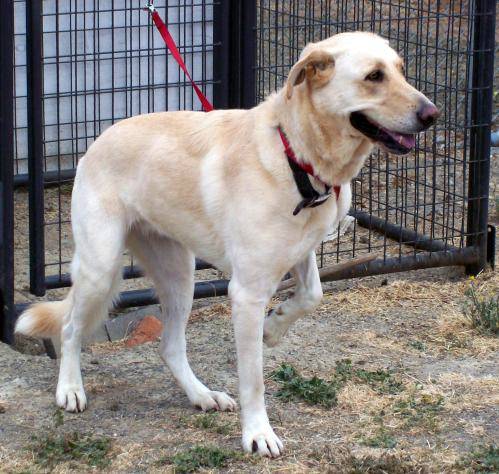
Label: dog